Katalin Cseh

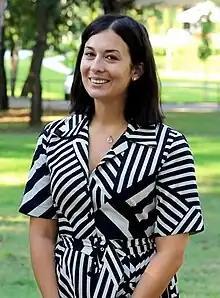
Cseh in 2020

Katalin Cseh (born 29 June 1988) is a Canadian-born Hungarian physician and politician. She was elected as a Momentum Movement (part of the Renew Europe party group) Member of the European Parliament (MEP) in the 2019 parliamentary election and served until 2024. In 2024, she became an MP in the Hungarian Parliament.